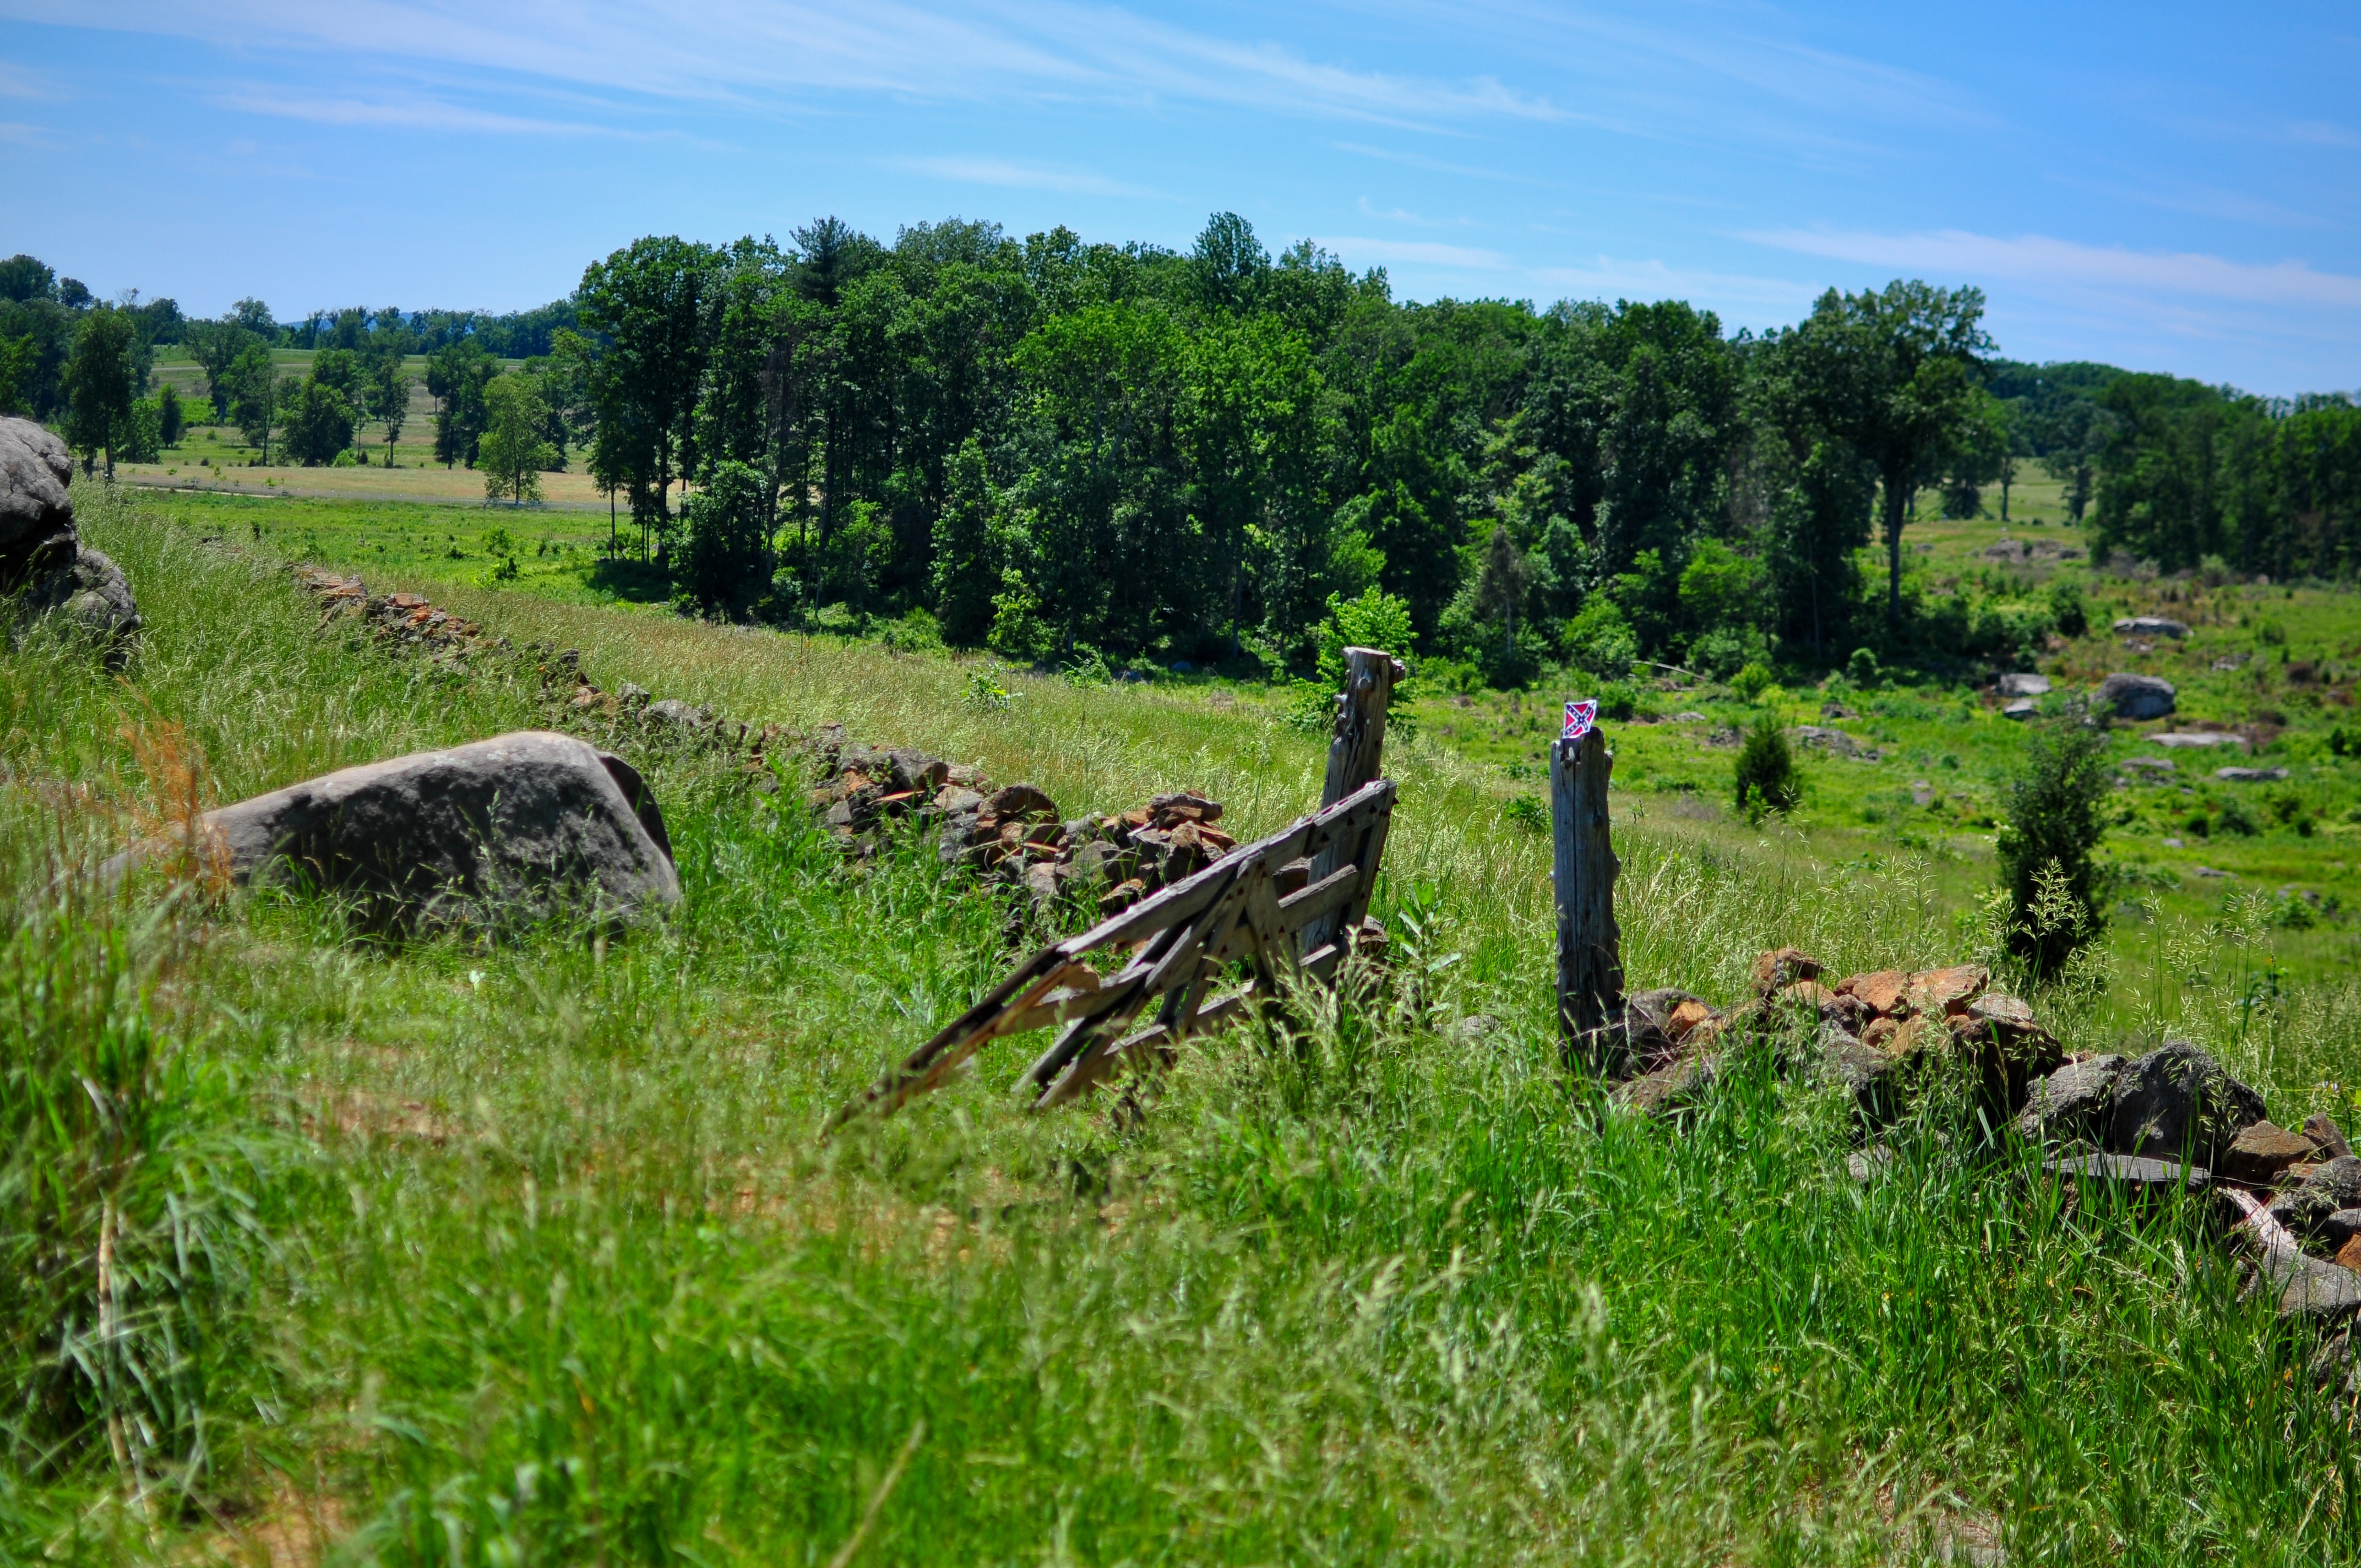
landscape, tree, nature, grass, fence, sky, field, farm, meadow, countryside, summer, village, pasture, landmark, historic, agriculture, clouds, ruins, wetland, pennsylvania, history, ecosystem, battlefield, gettysburg, rural area, civil war, triangular field, devil's den